Mallika (2010 film)

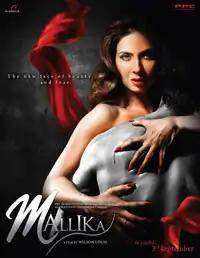
Promotional poster

Mallika is a Hindi horror film, produced and directed by Wilson Louis. The film was released on 3 September 2010 under the Glorious Entertainment banner.